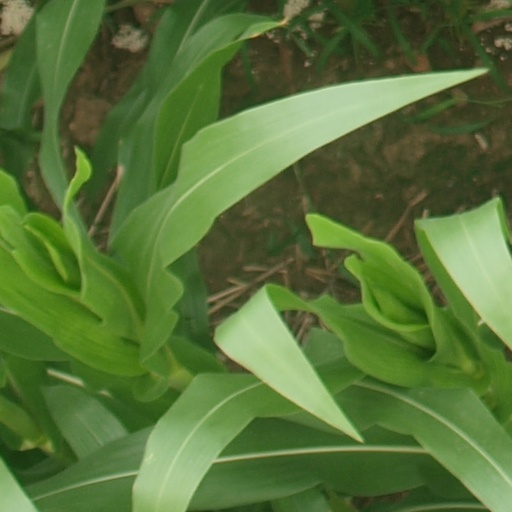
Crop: maize; corn